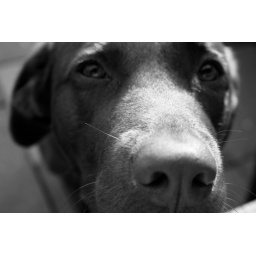
up in face - dog